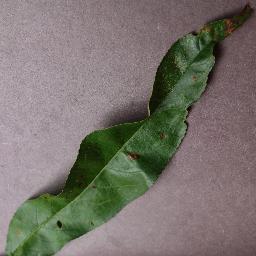
Label: Peach___Bacterial_spot